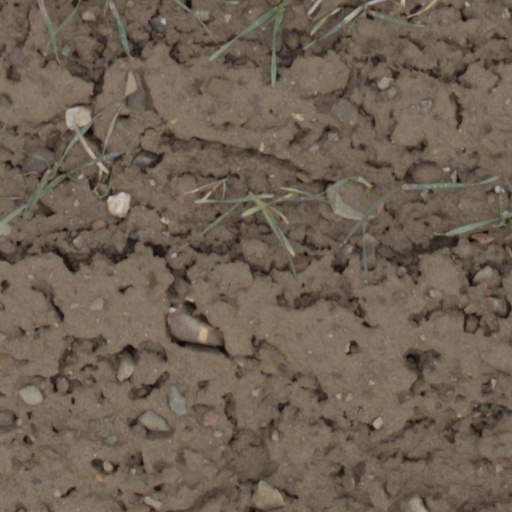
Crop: wheat